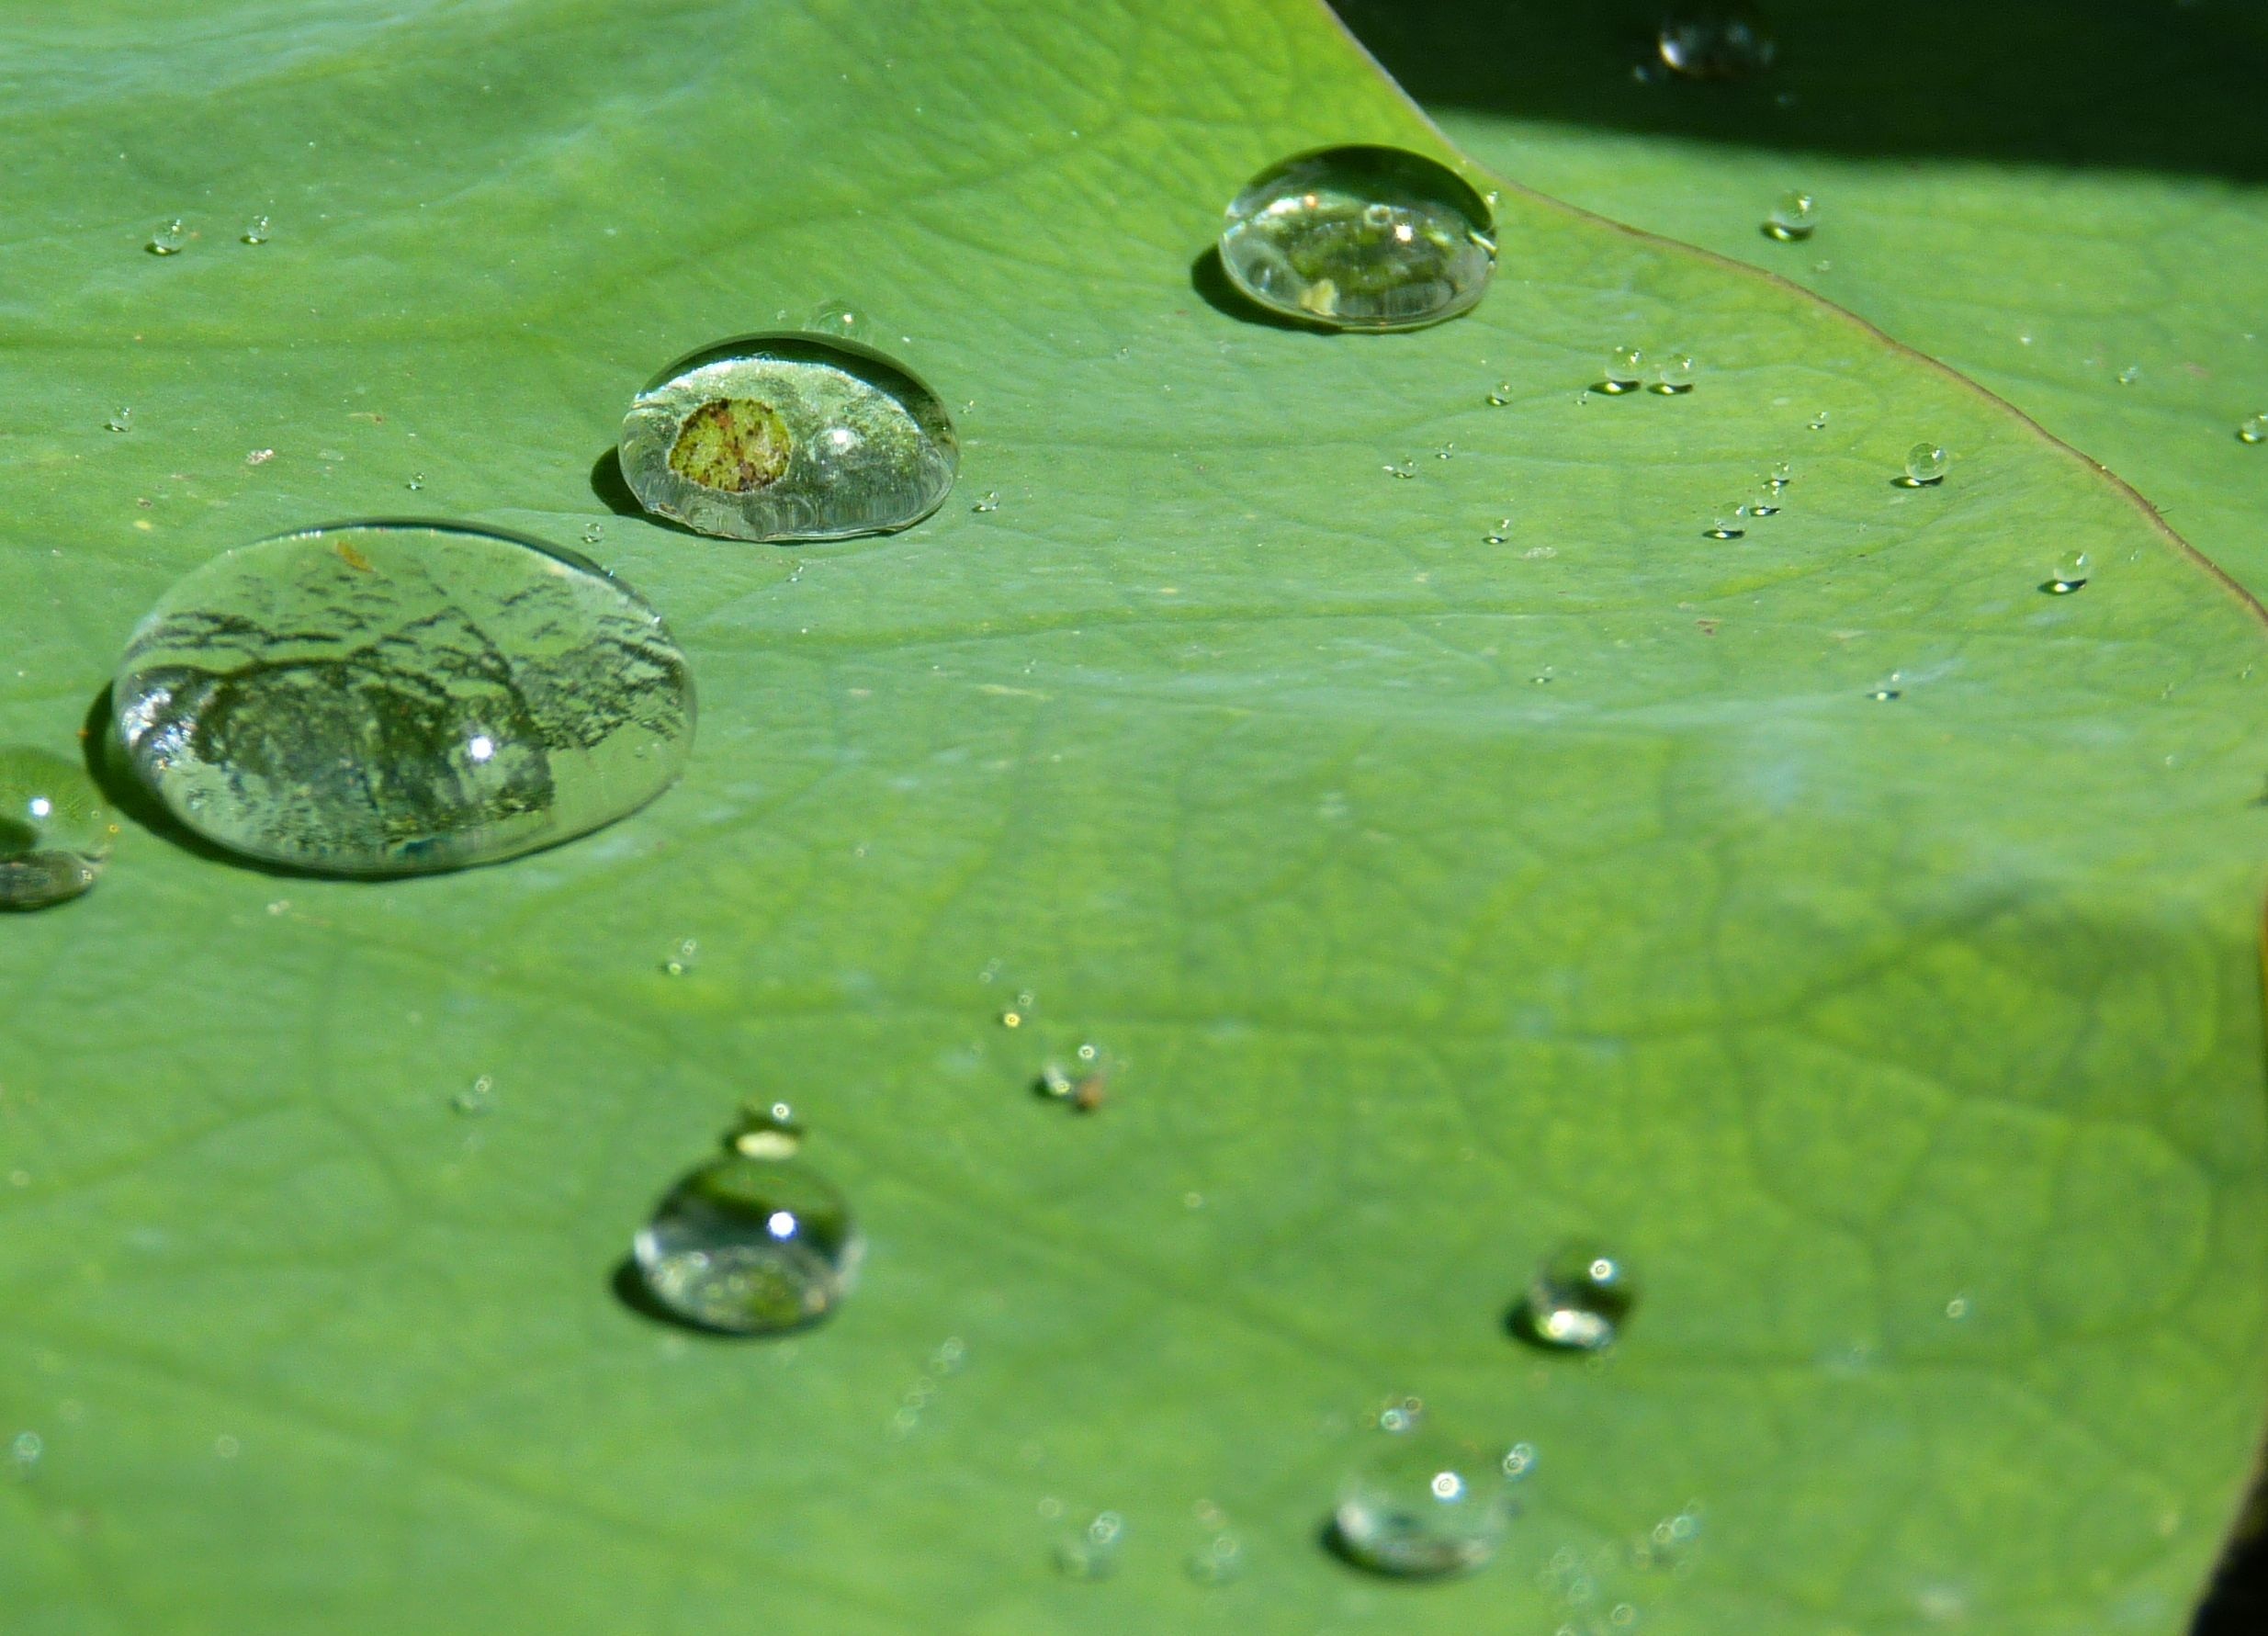
water, nature, grass, drop, dew, structure, plant, lawn, leaf, flower, raindrop, wet, pond, green, biology, botany, close, aquatic plant, flora, fauna, drip, transparent, lotus, drop of water, moisture, lotus effect, macro photography, beaded, run off